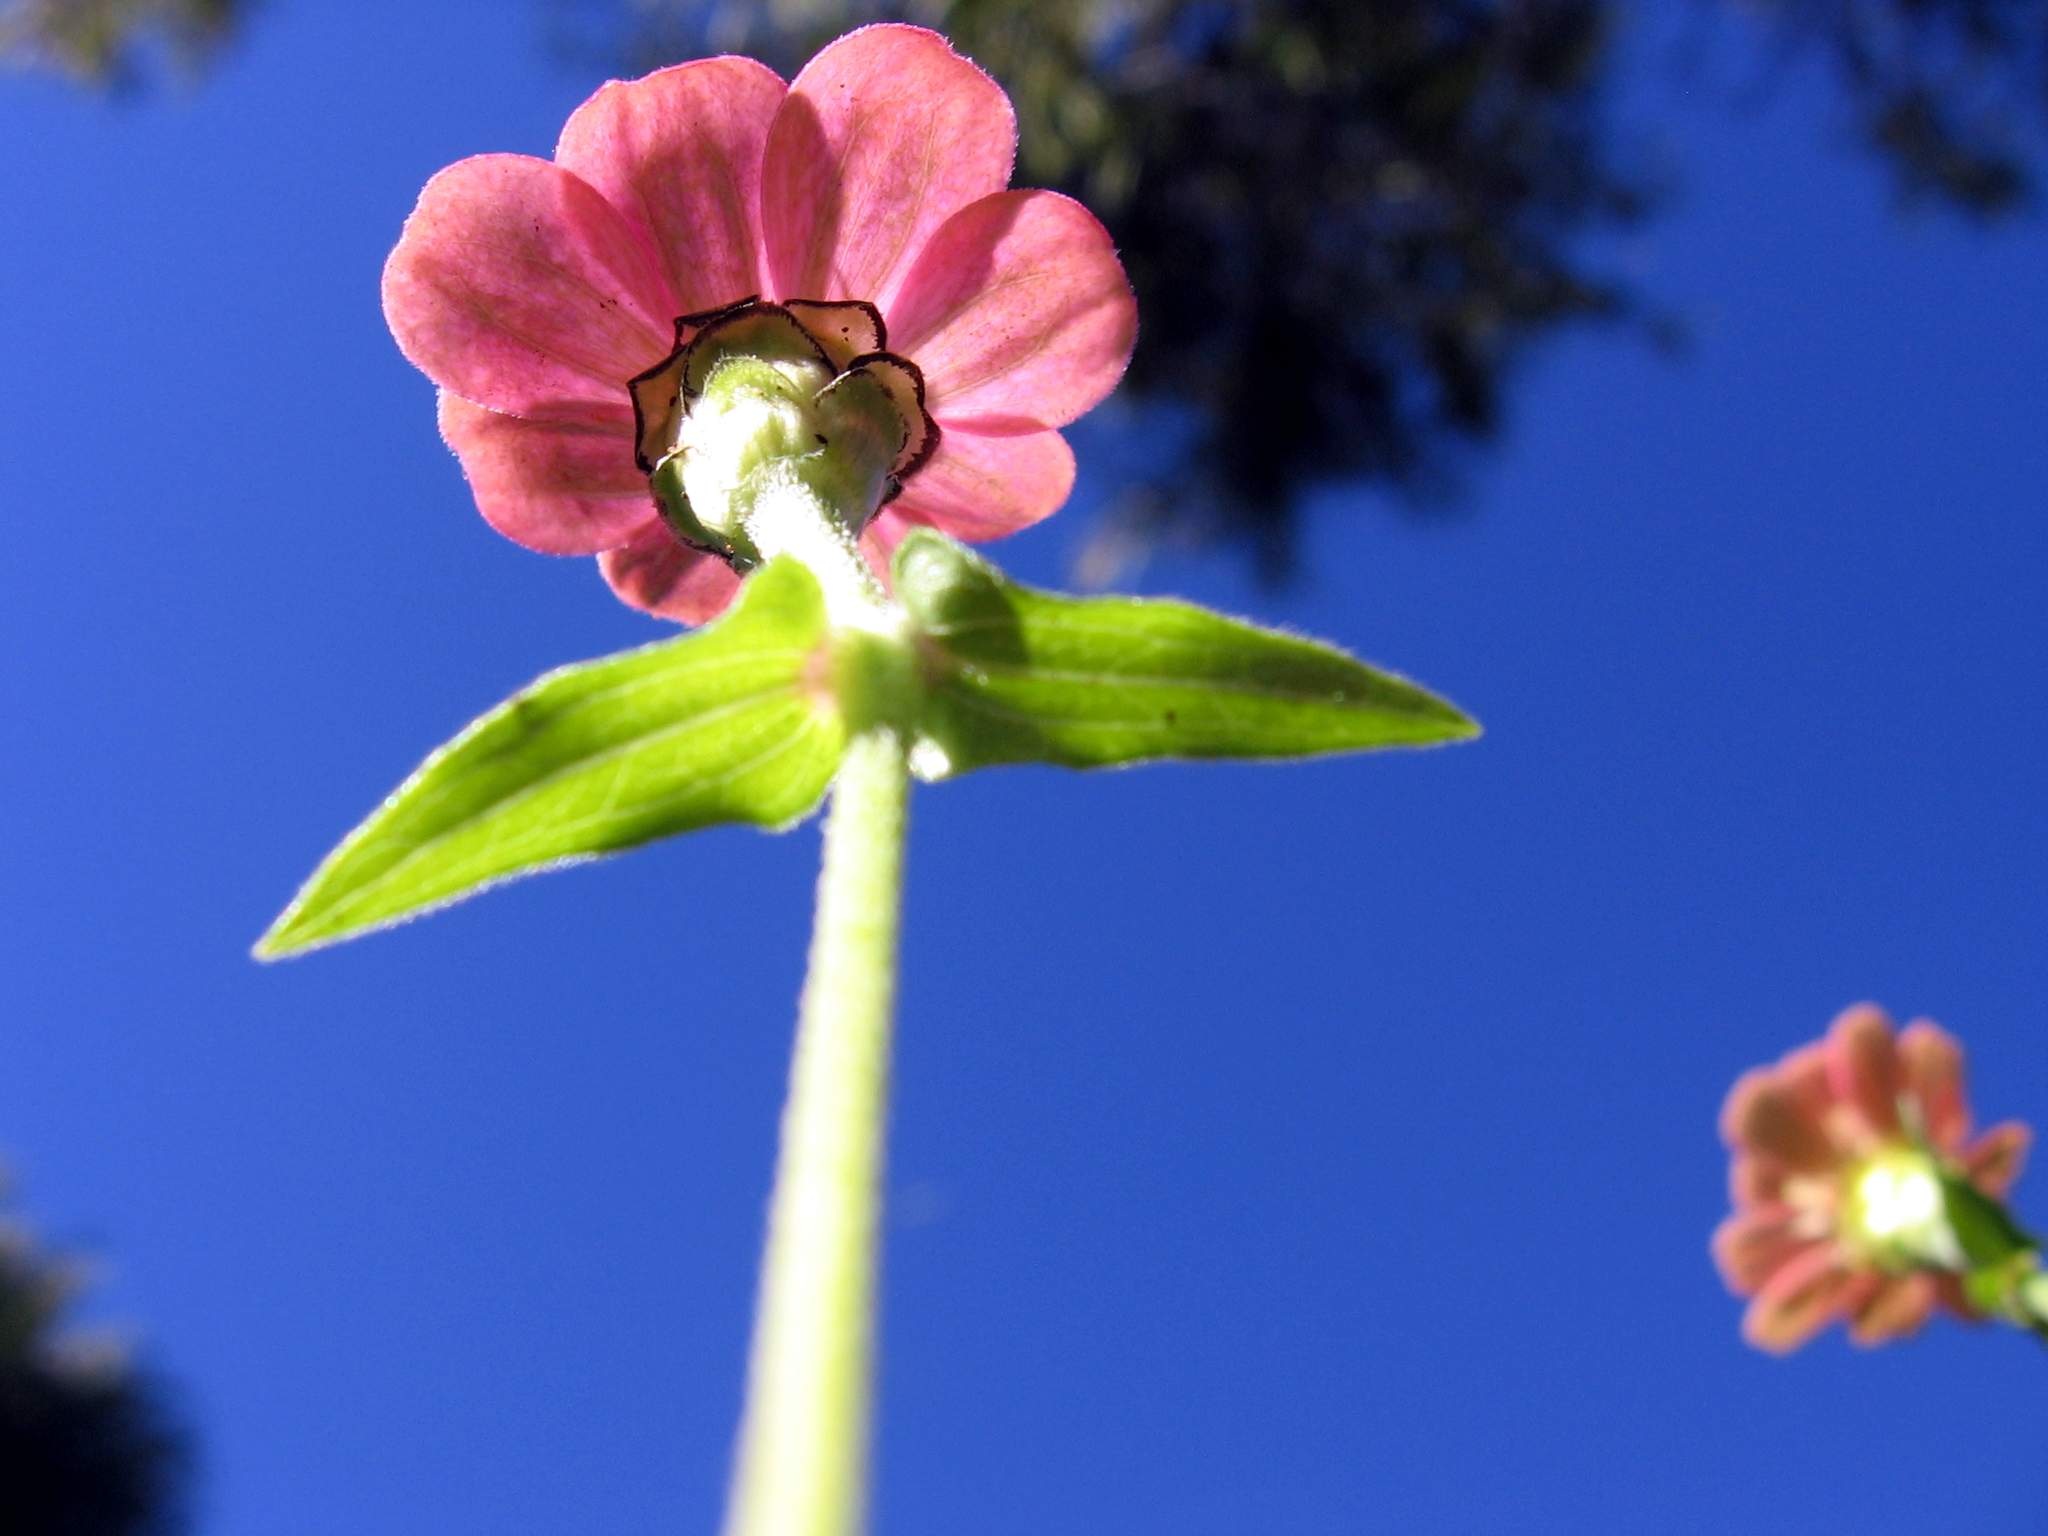
nature, blossom, light, plant, sky, leaf, flower, petal, bloom, summer, floral, spring, color, botany, colorful, garden, pink, close, flora, botanical, wildflower, outdoors, sunny, gardening, bright, vibrant, macro photography, pink flowers, flowering plant, plant stem, land plant